Collision Course (2021 film)

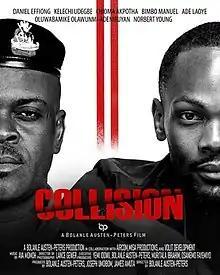

Collision Course, later retitled as Collision, is a 2021 Nigerian drama film directed by Bolanle Austen-Peters. It was featured as the closing film for the 10th Africa International Film Festival in November 2021 and was the opening film for the Athen’s Nollywood Travel Film Festival in May 2022.